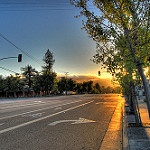
Label: non_damage_buildings_street